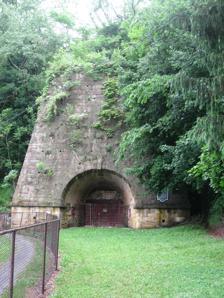
Building: Farrandsville Iron Furnace
Country: United States of America
Year built: 1837
United States historic place Farrandsville Iron Furnace U.S. National Register of Historic Places The Farrandsville Furnace in August 2012 Show map of Pennsylvania Show map of the United States Location Jct. of Graham and Old Carrier Rds., Farrandsville, Colebrook Township, Pennsylvania Coordinates 41°10′29″N 77°30′52″W / 41.17472°N 77.51444°W / 41.17472; -77.51444 Area 0.1 acres (0.040 ha) Built 1836 Architectural style Iron furnace MPS Iron and Steel Resources of Pennsylvania MPS NRHP reference No. 91001137 Added to NRHP September 6, 1991 Farrandsville Iron Furnace , also known as Lycoming Coal Co., is a historic iron furnace located at Colebrook Township in Clinton County, Pennsylvania about 6 miles northwest of Lock Haven . It was built between 1836 and 1837, and measures 43 feet square by 54 feet high. It is a rare example of an early attempt to adopt coke as a blast furnace fuel. It was listed on the National Register of Historic Places in 1991. History Capitalists from Boston financed the furnace's construction starting in 1836.  John Thomas likely supervised construction and John P. Salmon was the master mason. It was equipped with Scottish machinery installed by Scot James Ralston, and produced fifty tons of pig iron per week. Bituminous coal was mined at nearby Minersville and transported by inclined plane. Transportation of iron ore was from over 100 miles away via canal, but this proved difficult, as did transportation of flux from the Nittany Valley . The financial Panic of 1837 forced the furnace to close in 1838.  A brick furnace was then built on the same property and was later owned by Harbison-Walker Refractories Company who deeded it to the Clinton County Historical Society in 1951. References